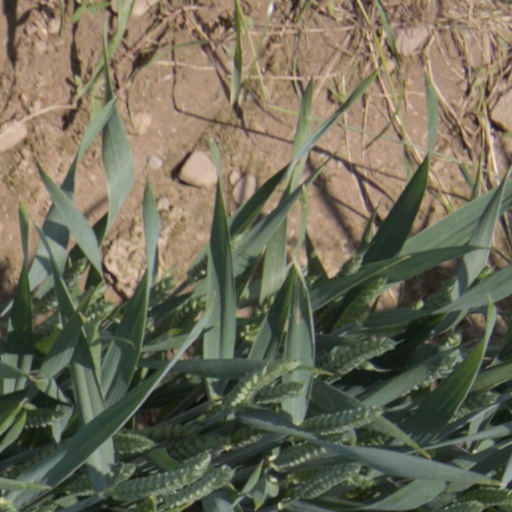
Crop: wheat